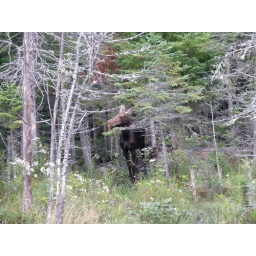
A female moose spotted by the side of Route 26 in New Hampshire.